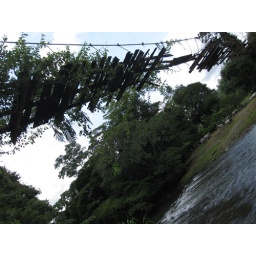
bridge in silhuette with sky